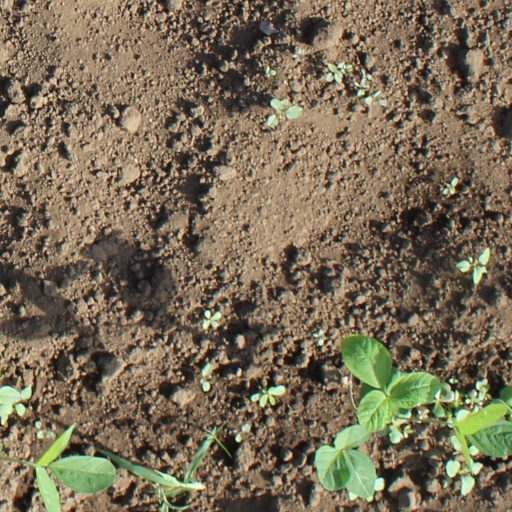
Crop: soybean